IDEF6

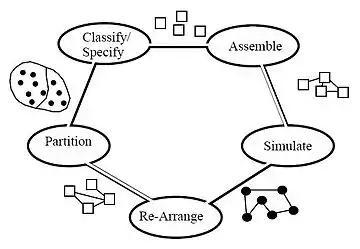
IDEF6 model of IDEF4 Design Activities

IDEF6 or Integrated Definition for Design Rationale Capture is a method to facilitate the acquisition, representation, and manipulation of the design rationale used in the development of enterprise systems. This method, that wants to define the motives that drive the decision-making process, is still in development.